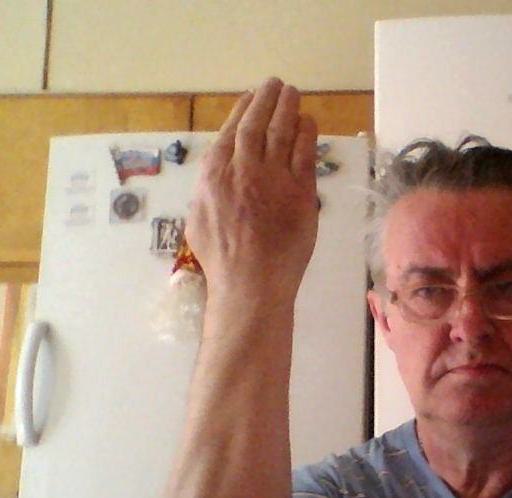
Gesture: stop_inverted